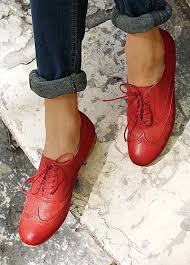
Label: Brogue